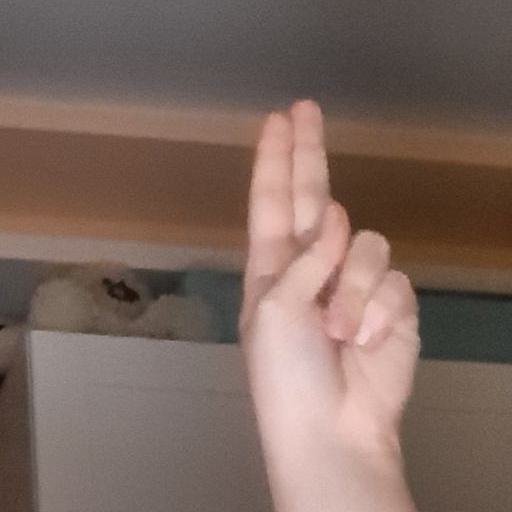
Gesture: two_up